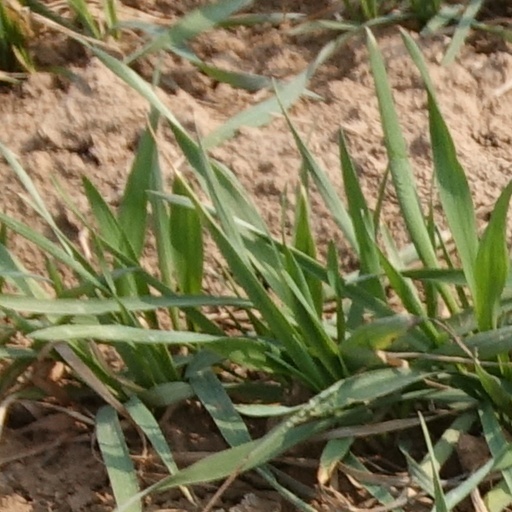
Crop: wheat